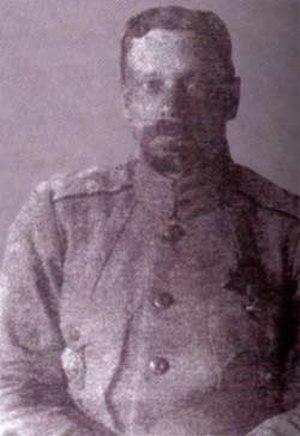
Kappel hiver 1919-1920 Русский: Владимир Оскарович Каппель (1883-1920)-русский военачальник, участник Первой мировой и Гражданской войны
Vladimir Oskarovitch Kappel est né le 28 avril 1883 dans le Gouvernement de Saint-Pétersbourg et mort le 26 janvier 1920 à Touloun, près de Nijnéoudinsk.